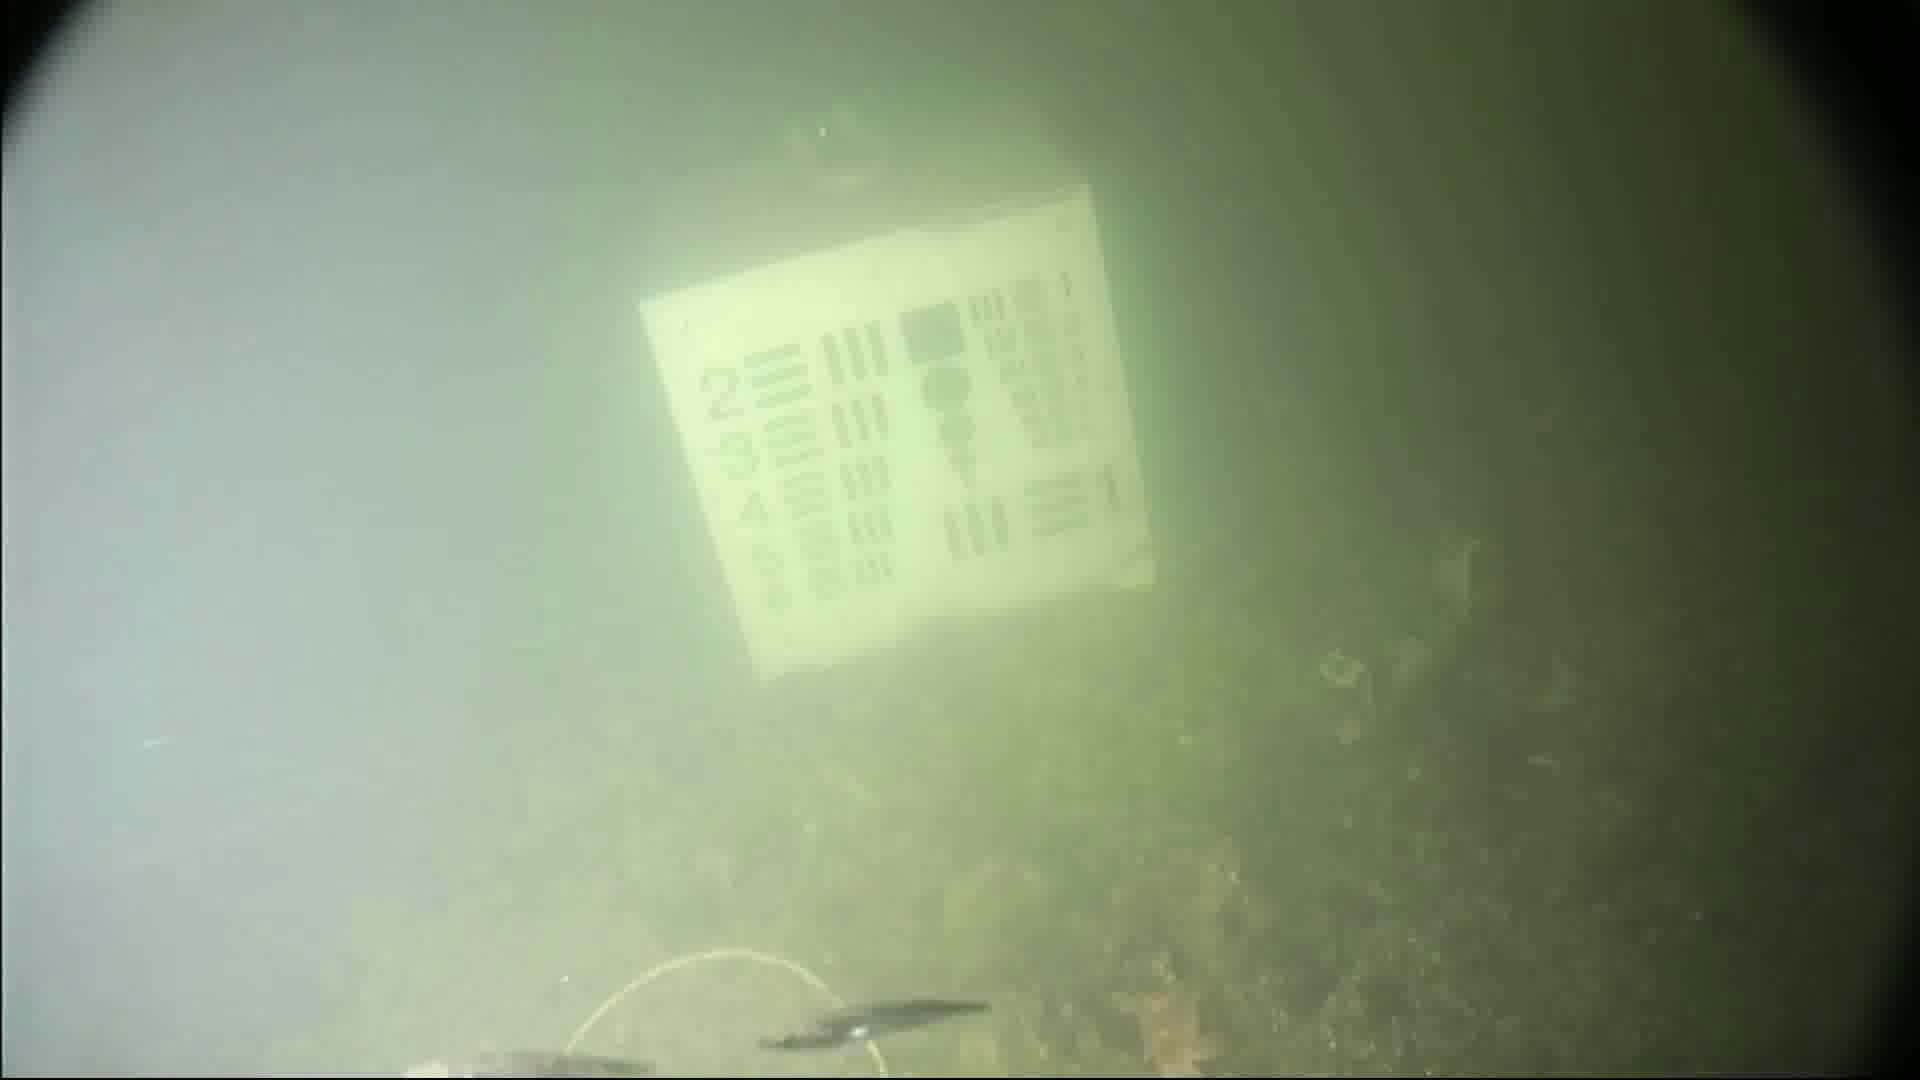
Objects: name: small_fish
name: starfish